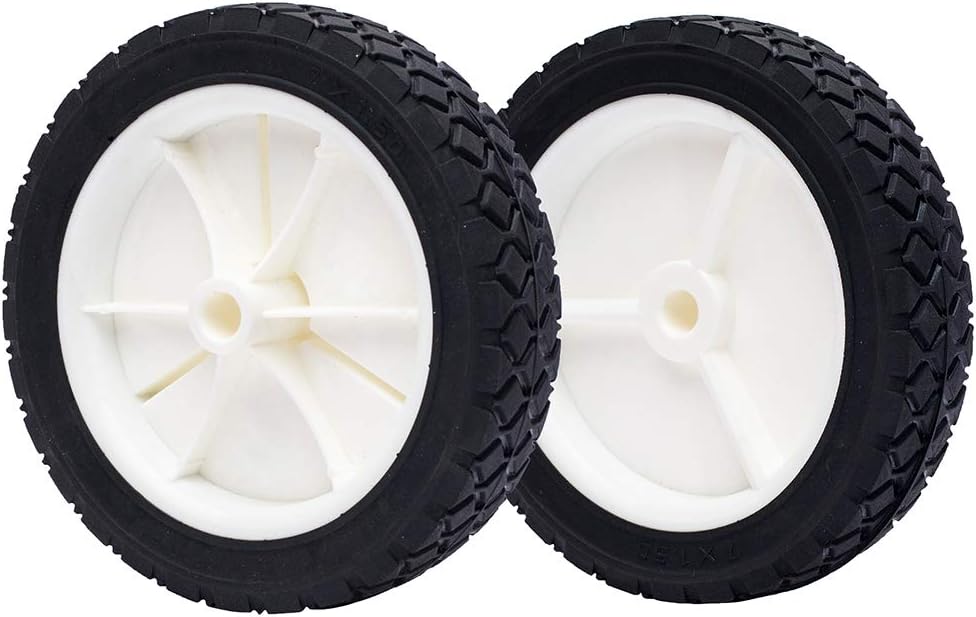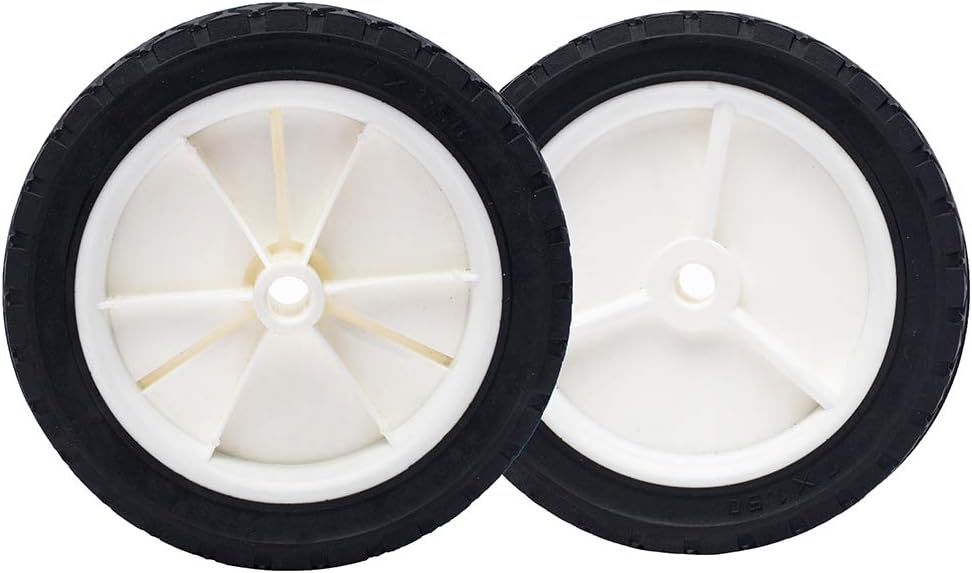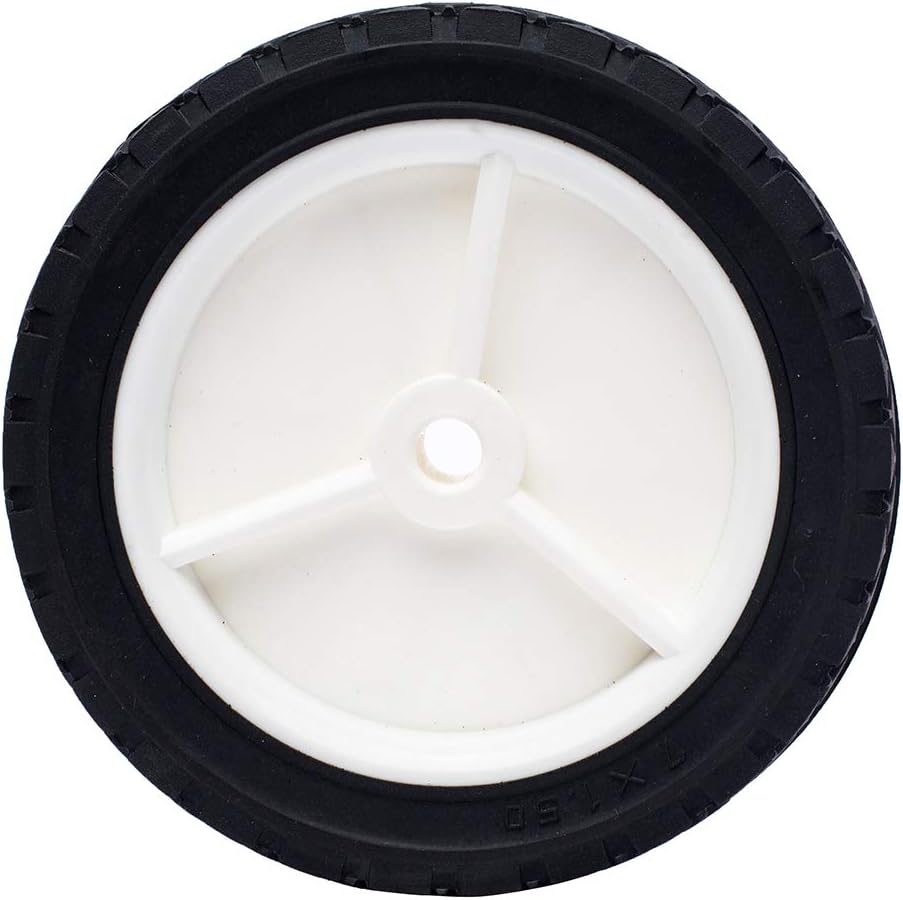
Trucks Lawn mower Universal Wheel for Oregon 72-107 7"X1-1/2" L8
Category: Sports & Outdoors
Replace Oregon 72-107 Used for hand trucks, lawnmowers, utility carts, and other lawn and garden equipment Diameter: 7";Width: 1 1/2" Bore: 1/2 "; Hub: 1 3/8"
Features: Used for hand trucks, lawnmowers, utility carts, and other lawn and garden equipment | Replace Oregon 72-107 | Diameter: 7";Width: 1 1/2" Bore: 1/2 "; Hub: 1 3/8" | Set of 2 wheel